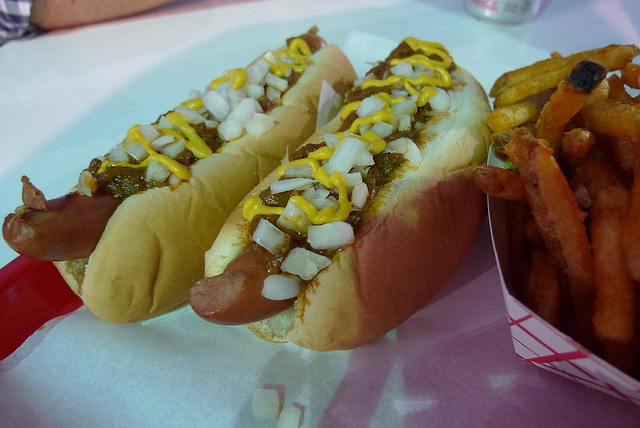
user: Given an image and a question. Answer the question in a short answer. Question: Based off the toppings where is this from? Short Answer:
assistant: germany